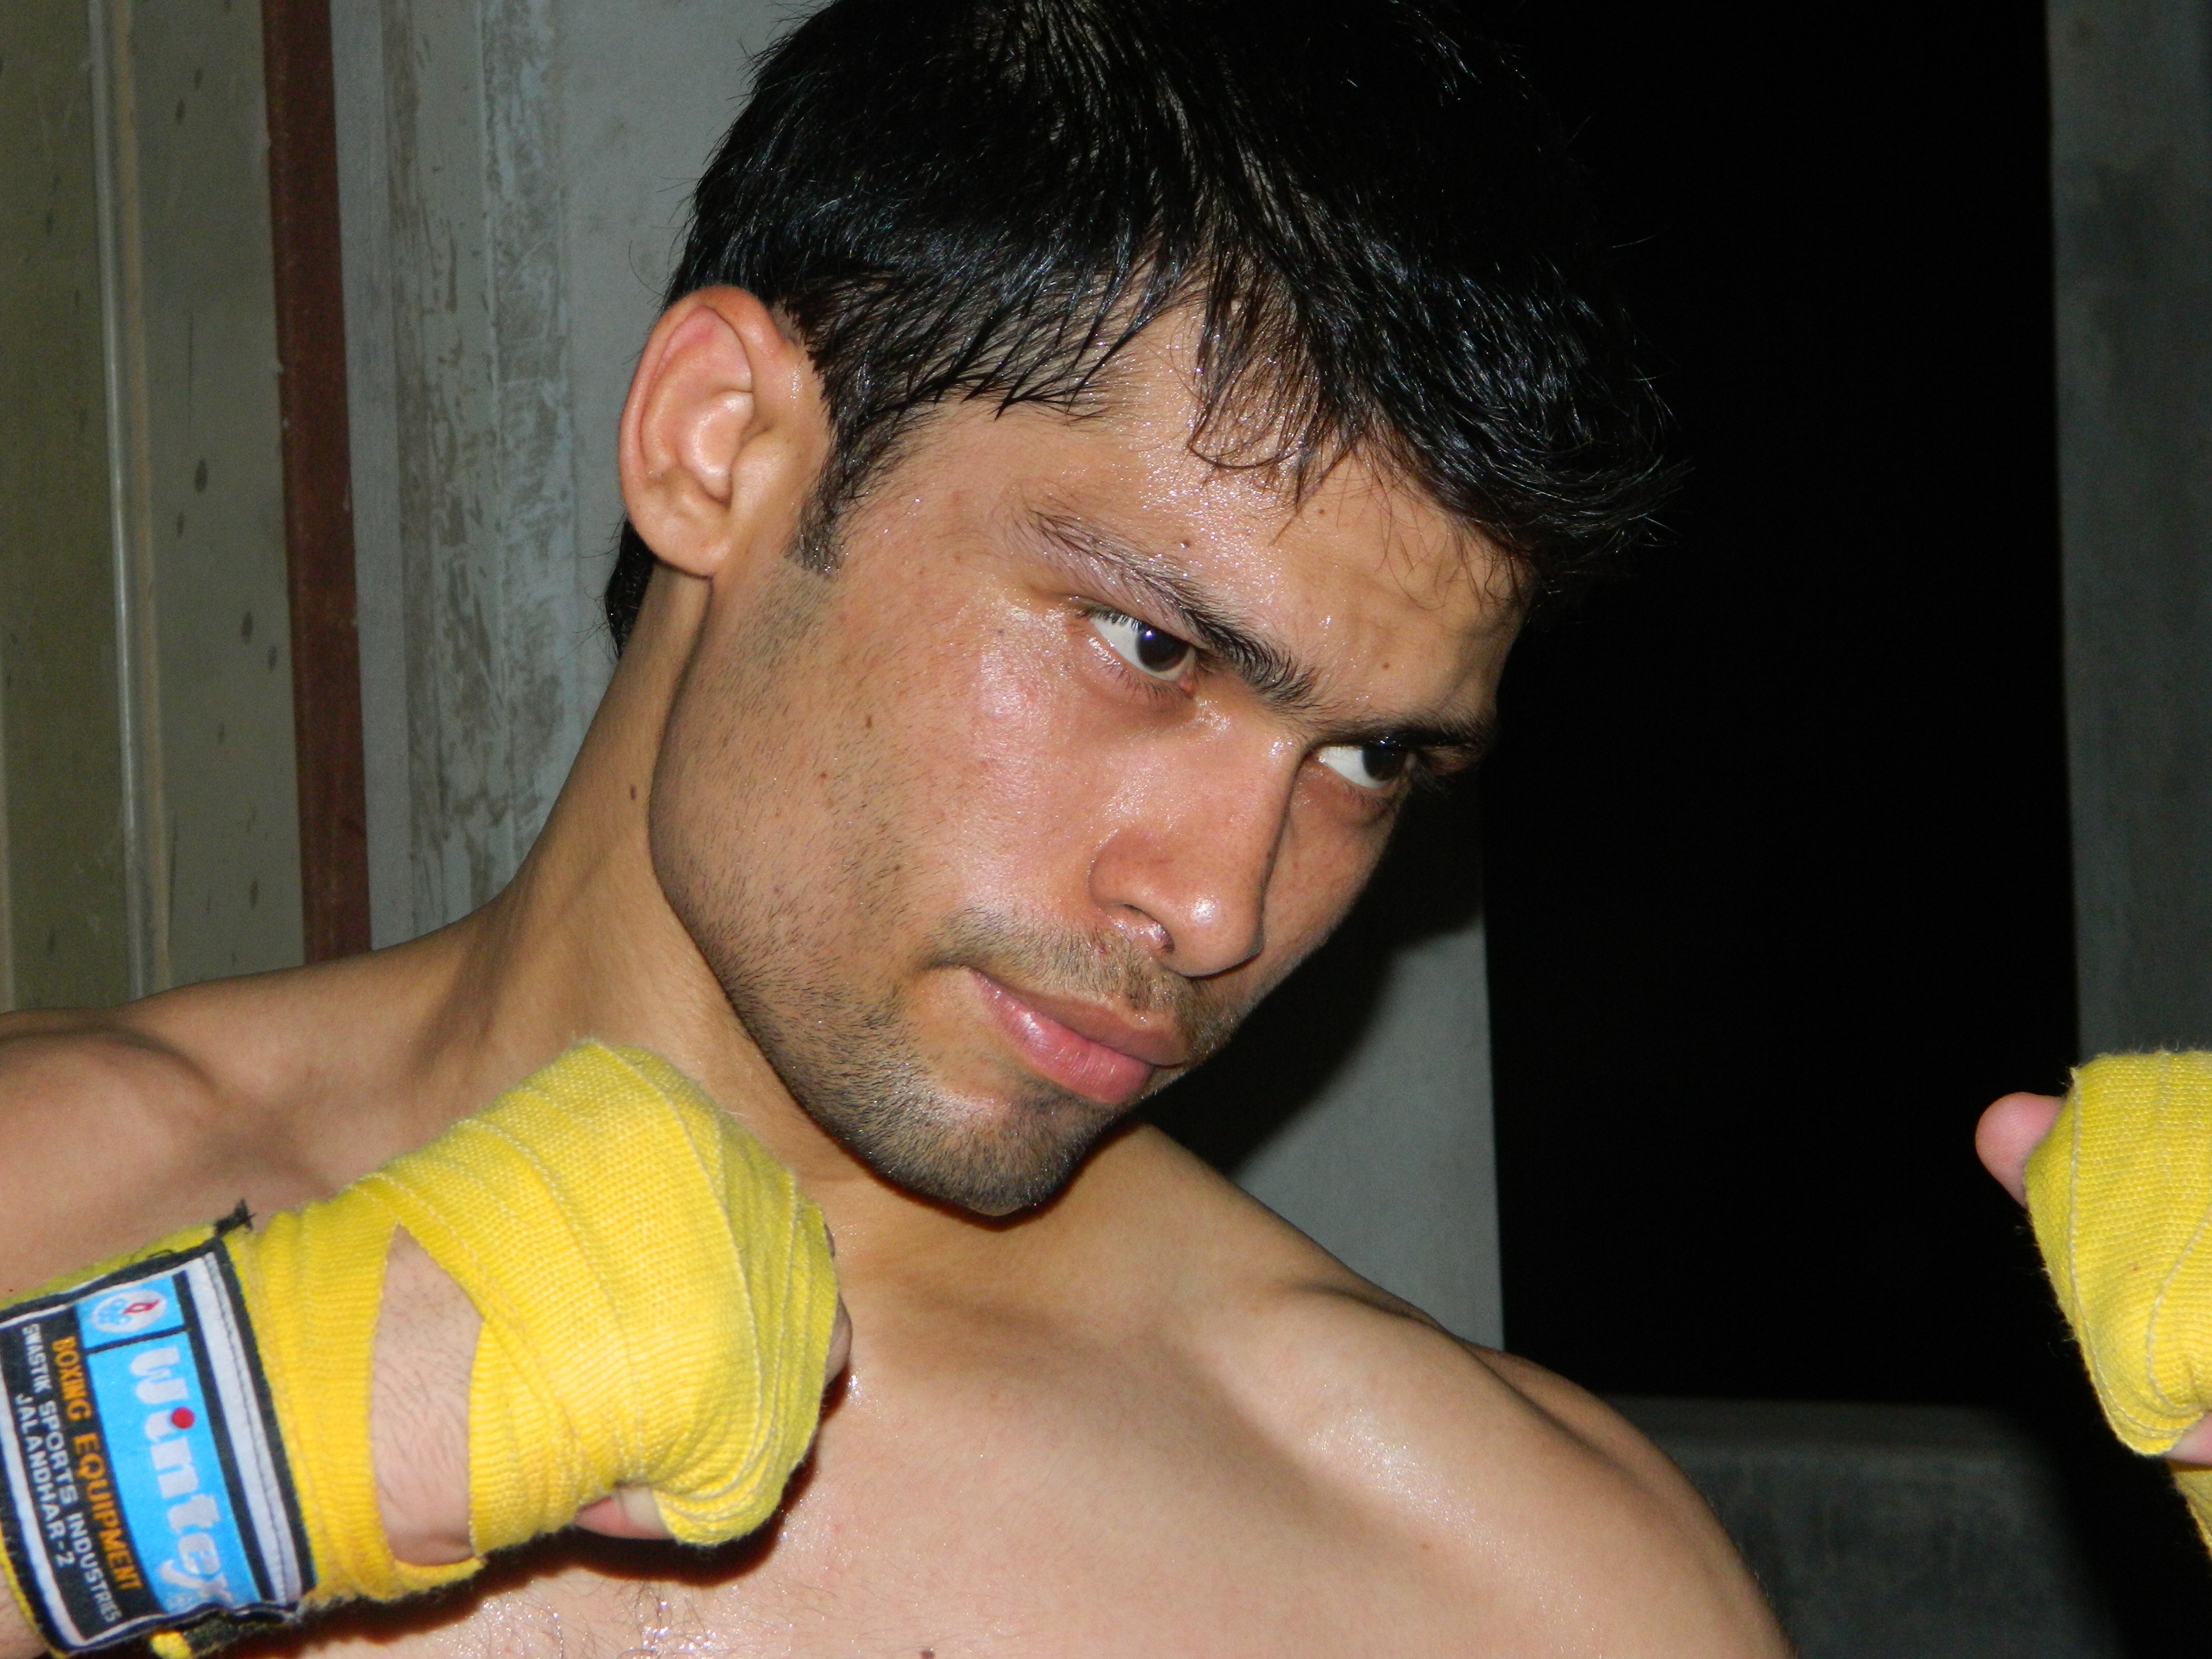
man, person, sport, male, training, exercise, arm, fitness, workout, muscle, boxer, mouth, chest, fight, boxing, competition, face, head, fighting, skin, competitive, fighter, strong, athlete, martial, punch, kickboxing, combative, punching, barechestedness, chest hair, facial hair